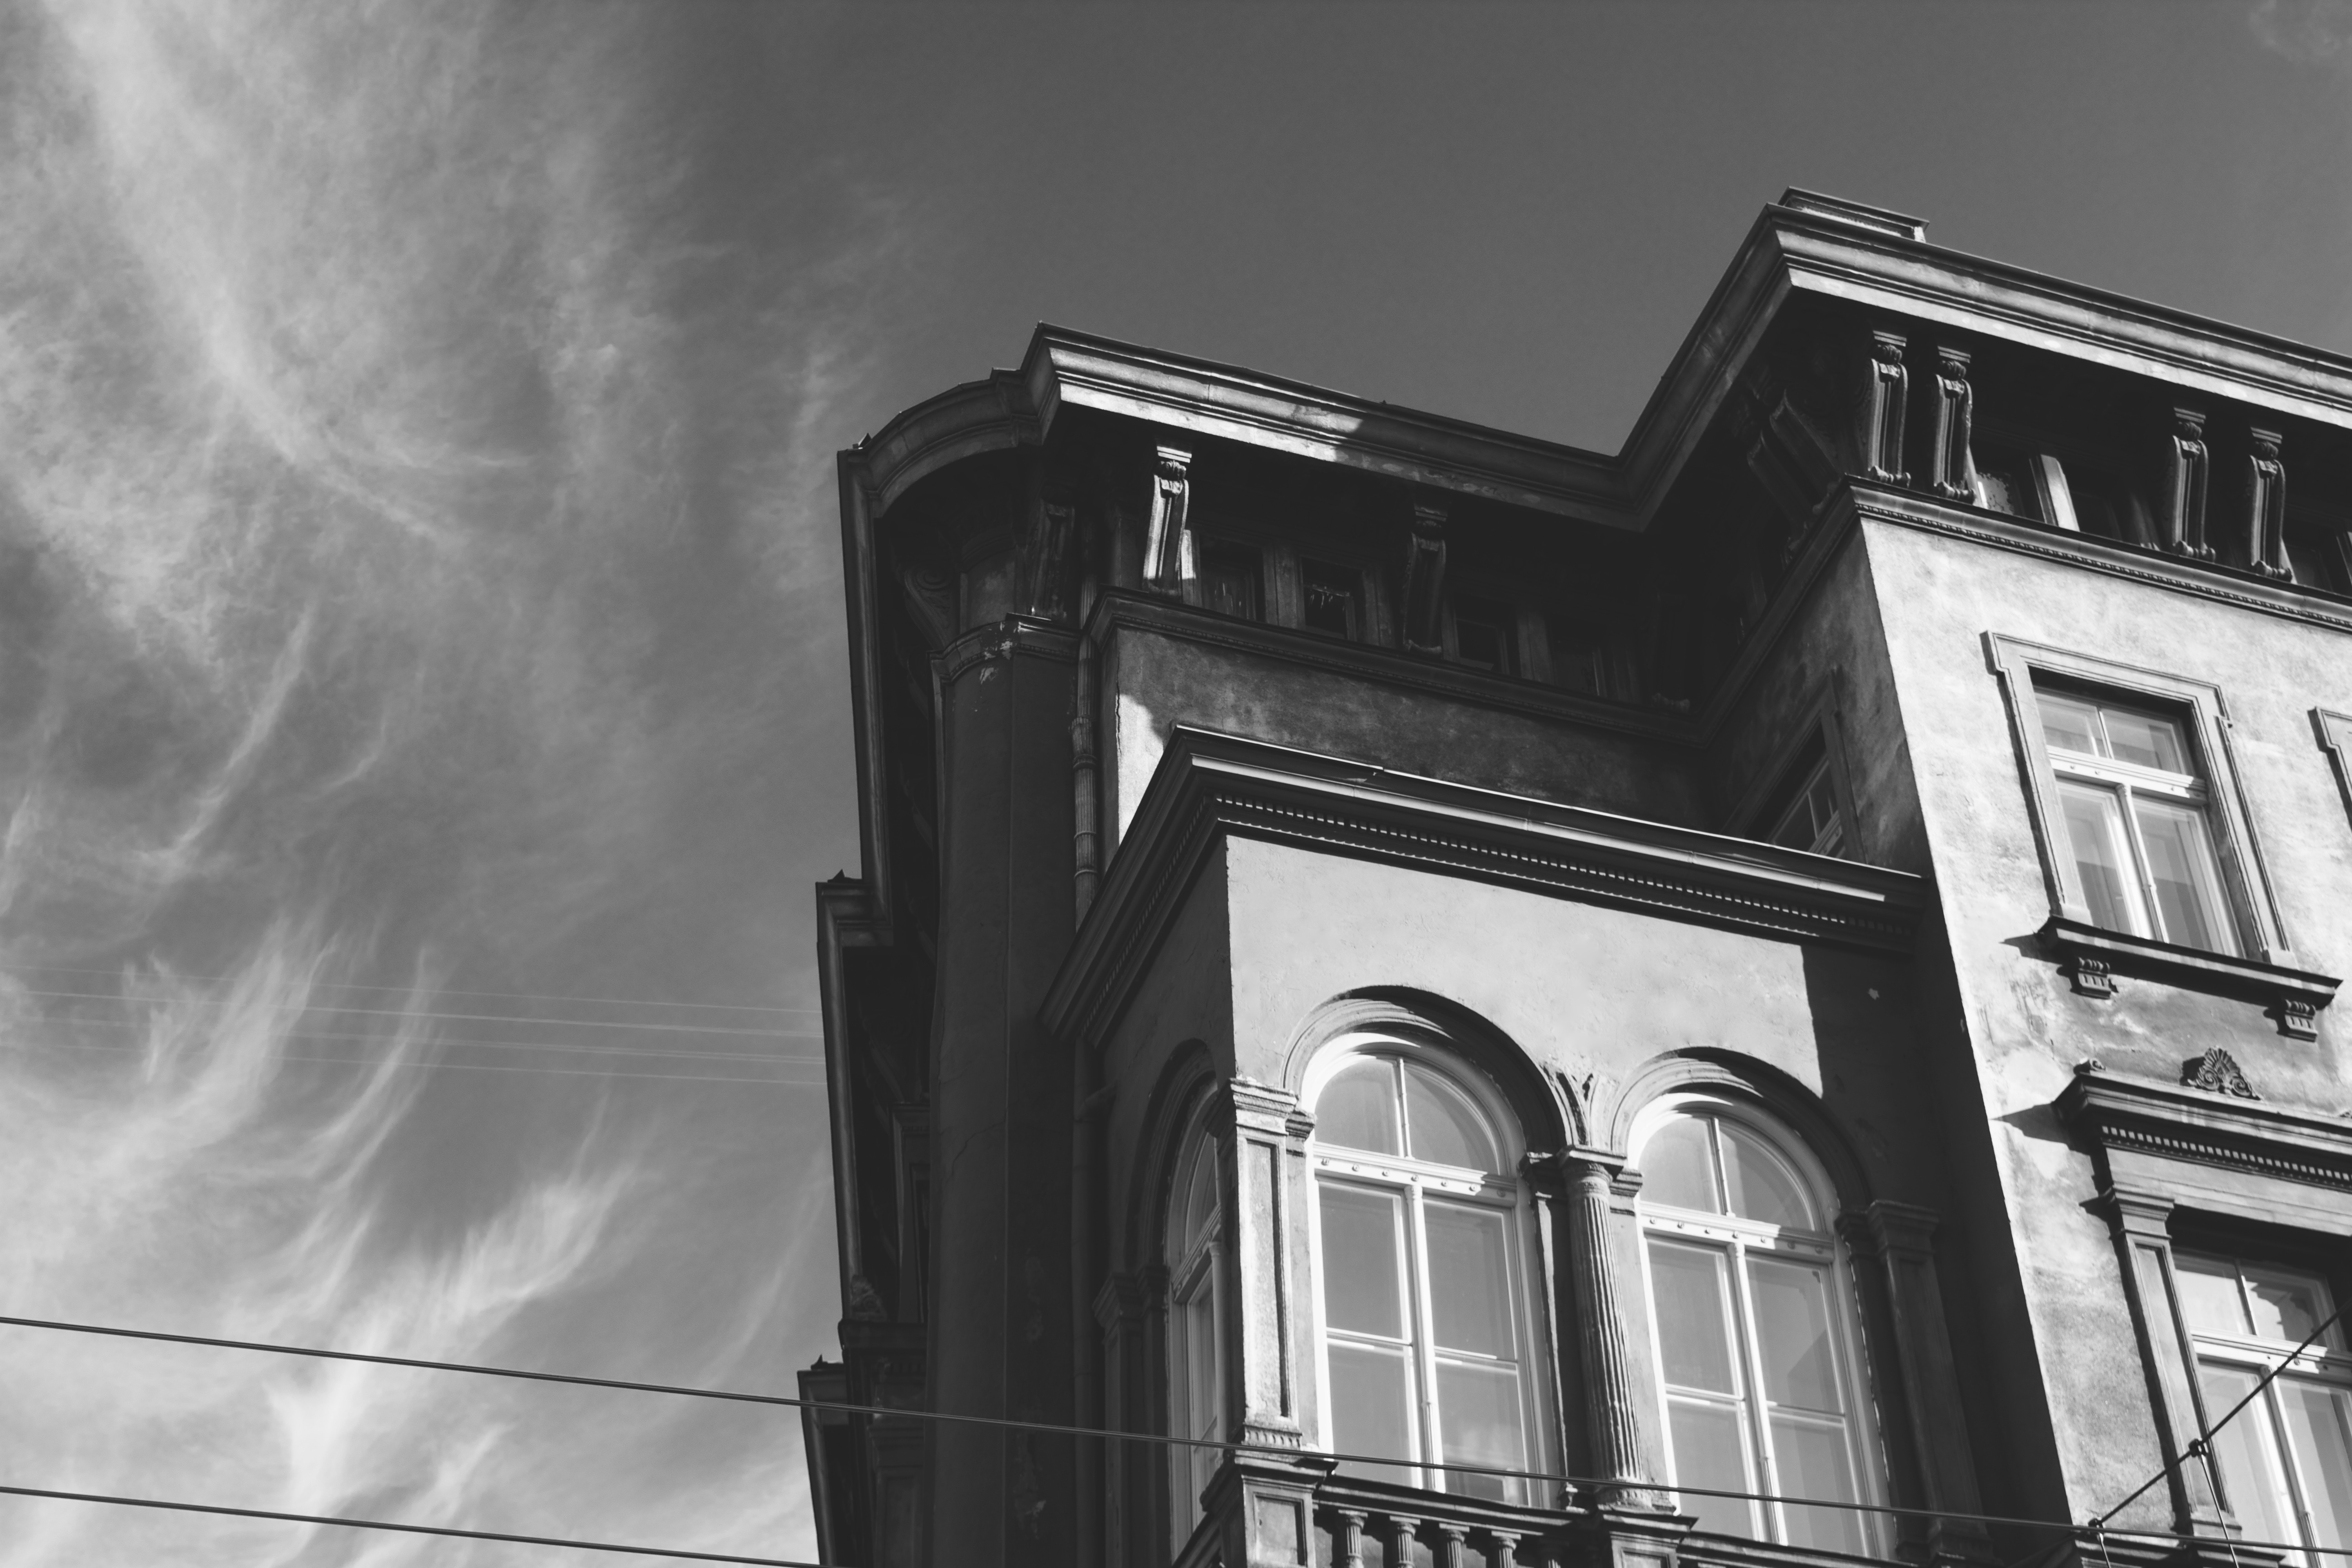
black and white, architecture, white, house, window, facade, black, monochrome, shape, monochrome photography